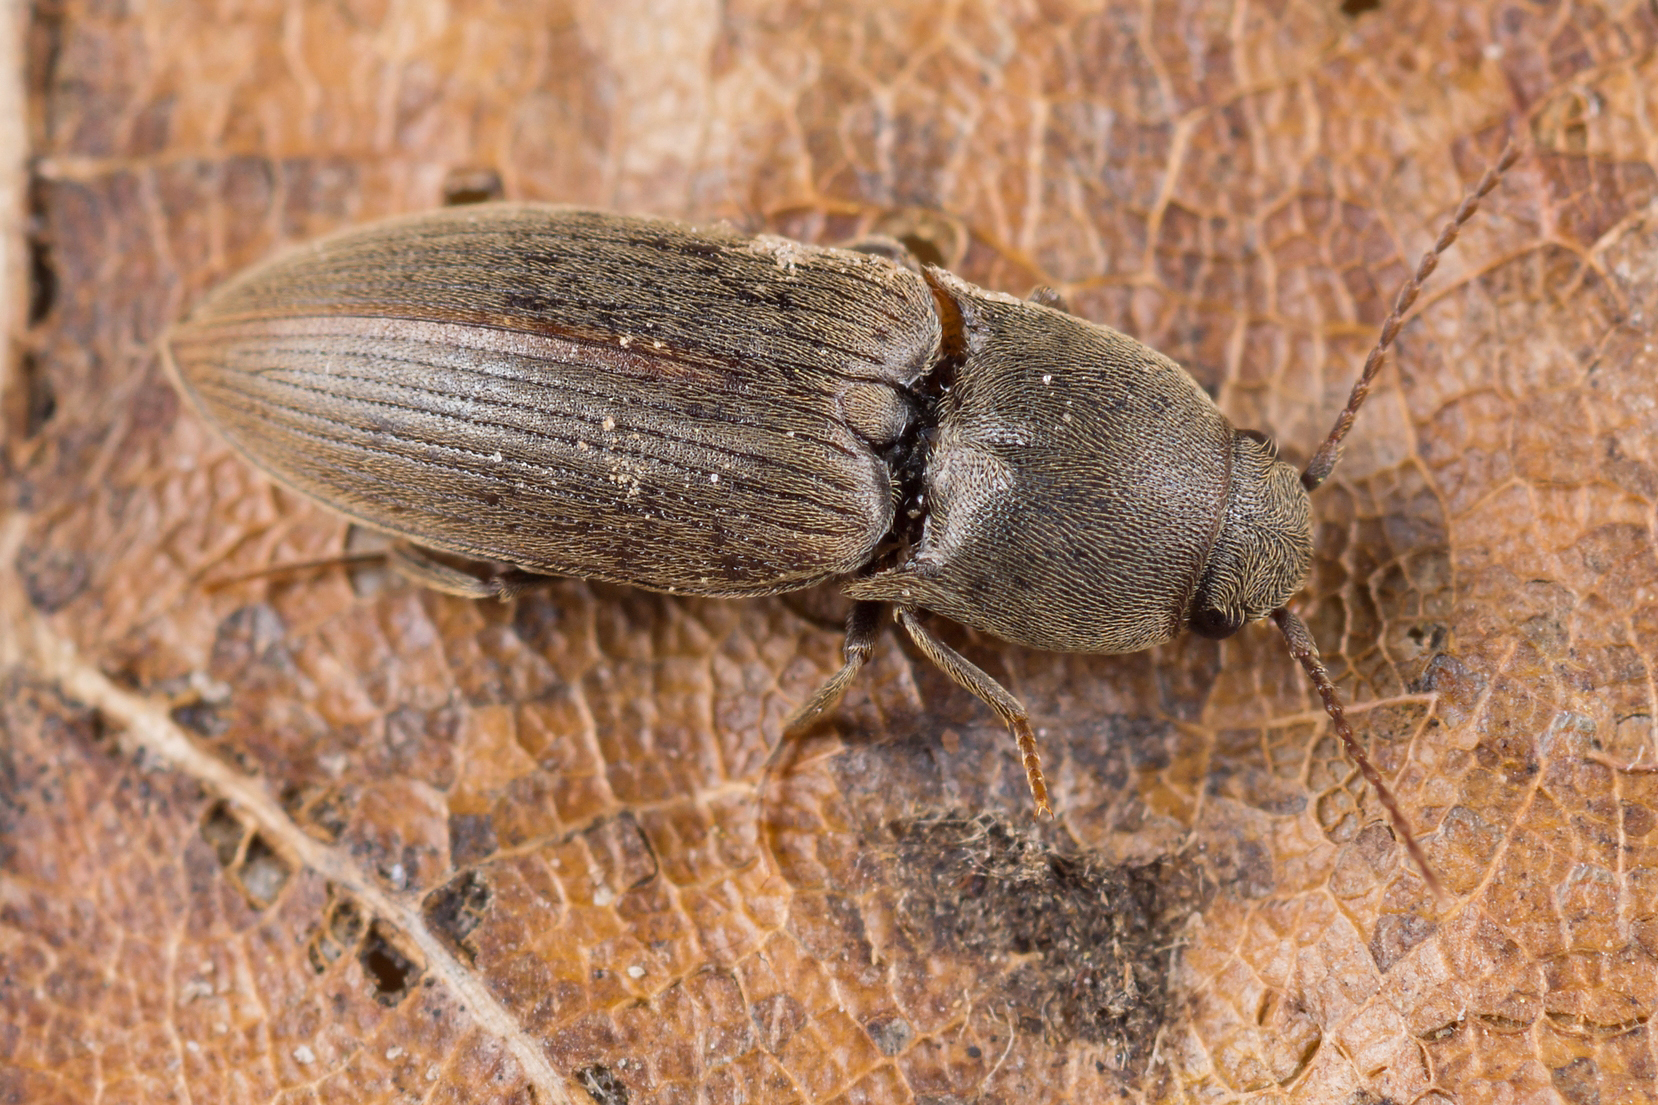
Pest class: clickbeetles_wireworms